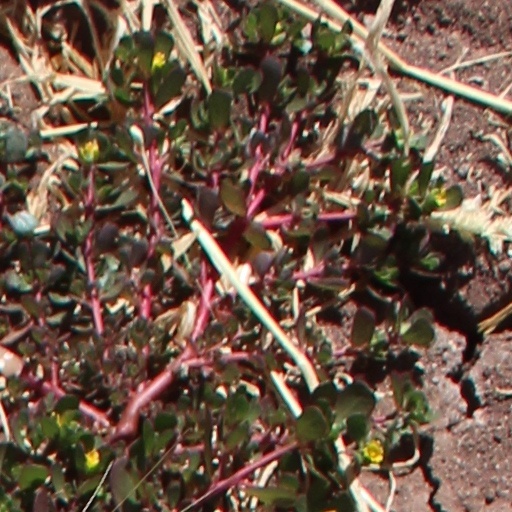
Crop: wheat